Answer in natural language. Considering the relative positions, is brown sofa above or below walnut tv stand? Choose between the following options: below or above
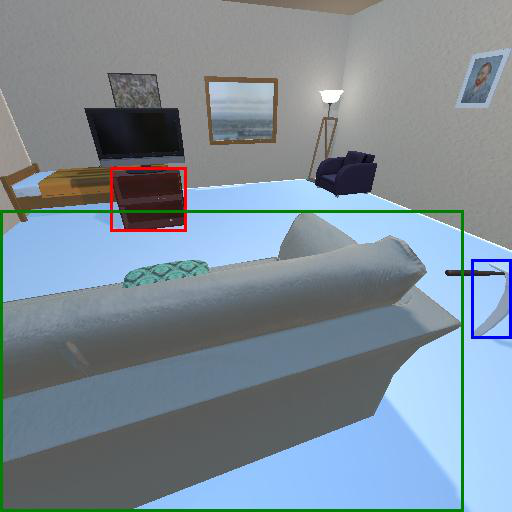
<answer>below</answer>